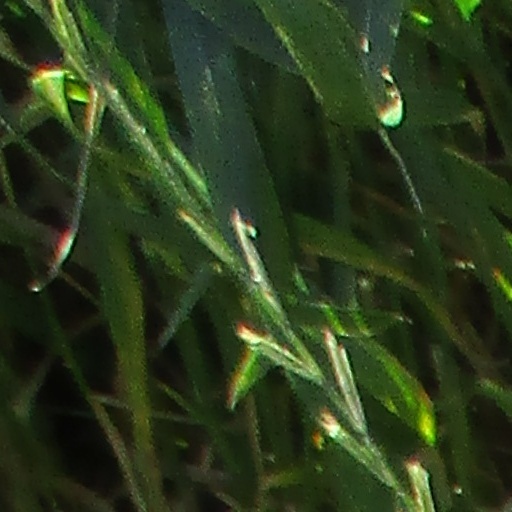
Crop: wheat